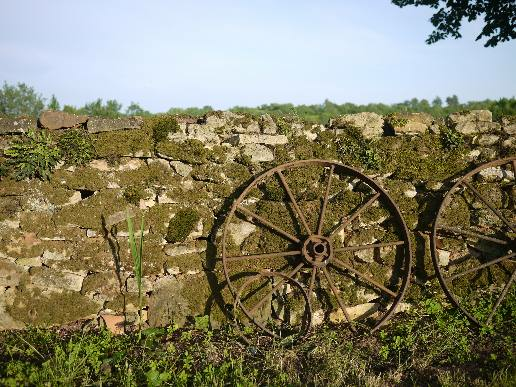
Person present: No